Upper Lusatia

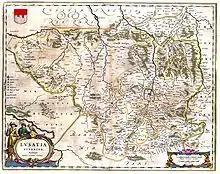
1645 map of Upper Lusatia

When the Hussite revolution erupted in the beginning of the 15th century in Bohemia, the League took up an adverse stance over the Czech Reformation. In alliance with Emperor Sigismund and Lower Lusatian nobles, the cities waged war against the insurgents. In turn Kamenz, Reichenbach and Löbau, as well as Zittau and Lubań were conquered by the Hussites and devastated. Only the two largest cities, Bautzen and Görlitz, could stand up to the sieges. The Hussite Wars eased the links of Upper Lusatia to the Bohemian Crown, and because of the weakness of the kingdom the internal affairs of the margraviate were regulated largely without royal interference. During this time the Upper Lusatian "Landtag" (diet) developed into the main instrument of the estates' autonomy.